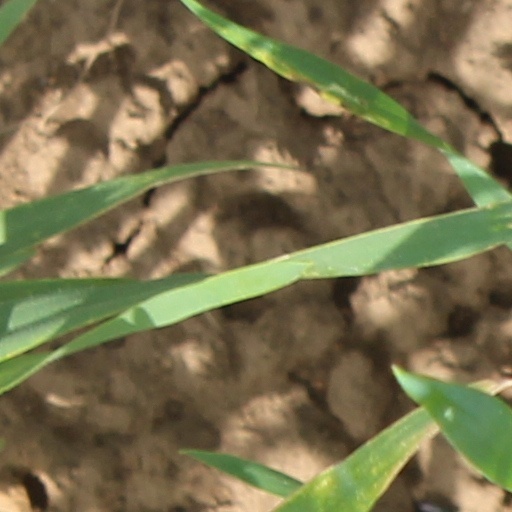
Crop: wheat